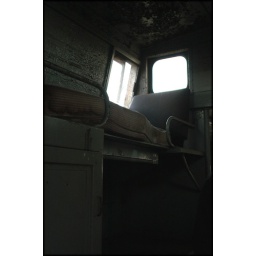
Random abandoned train cars in Rhode Island